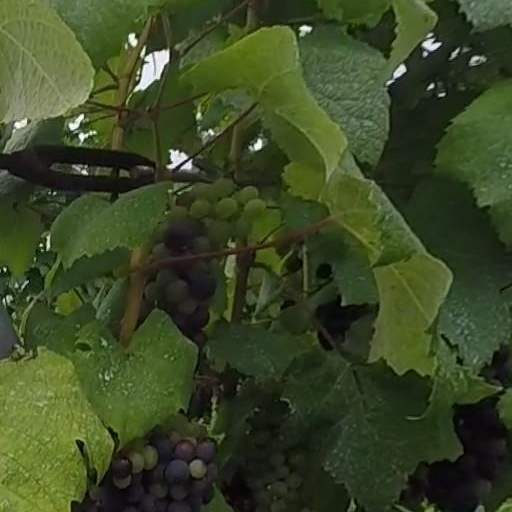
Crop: grape